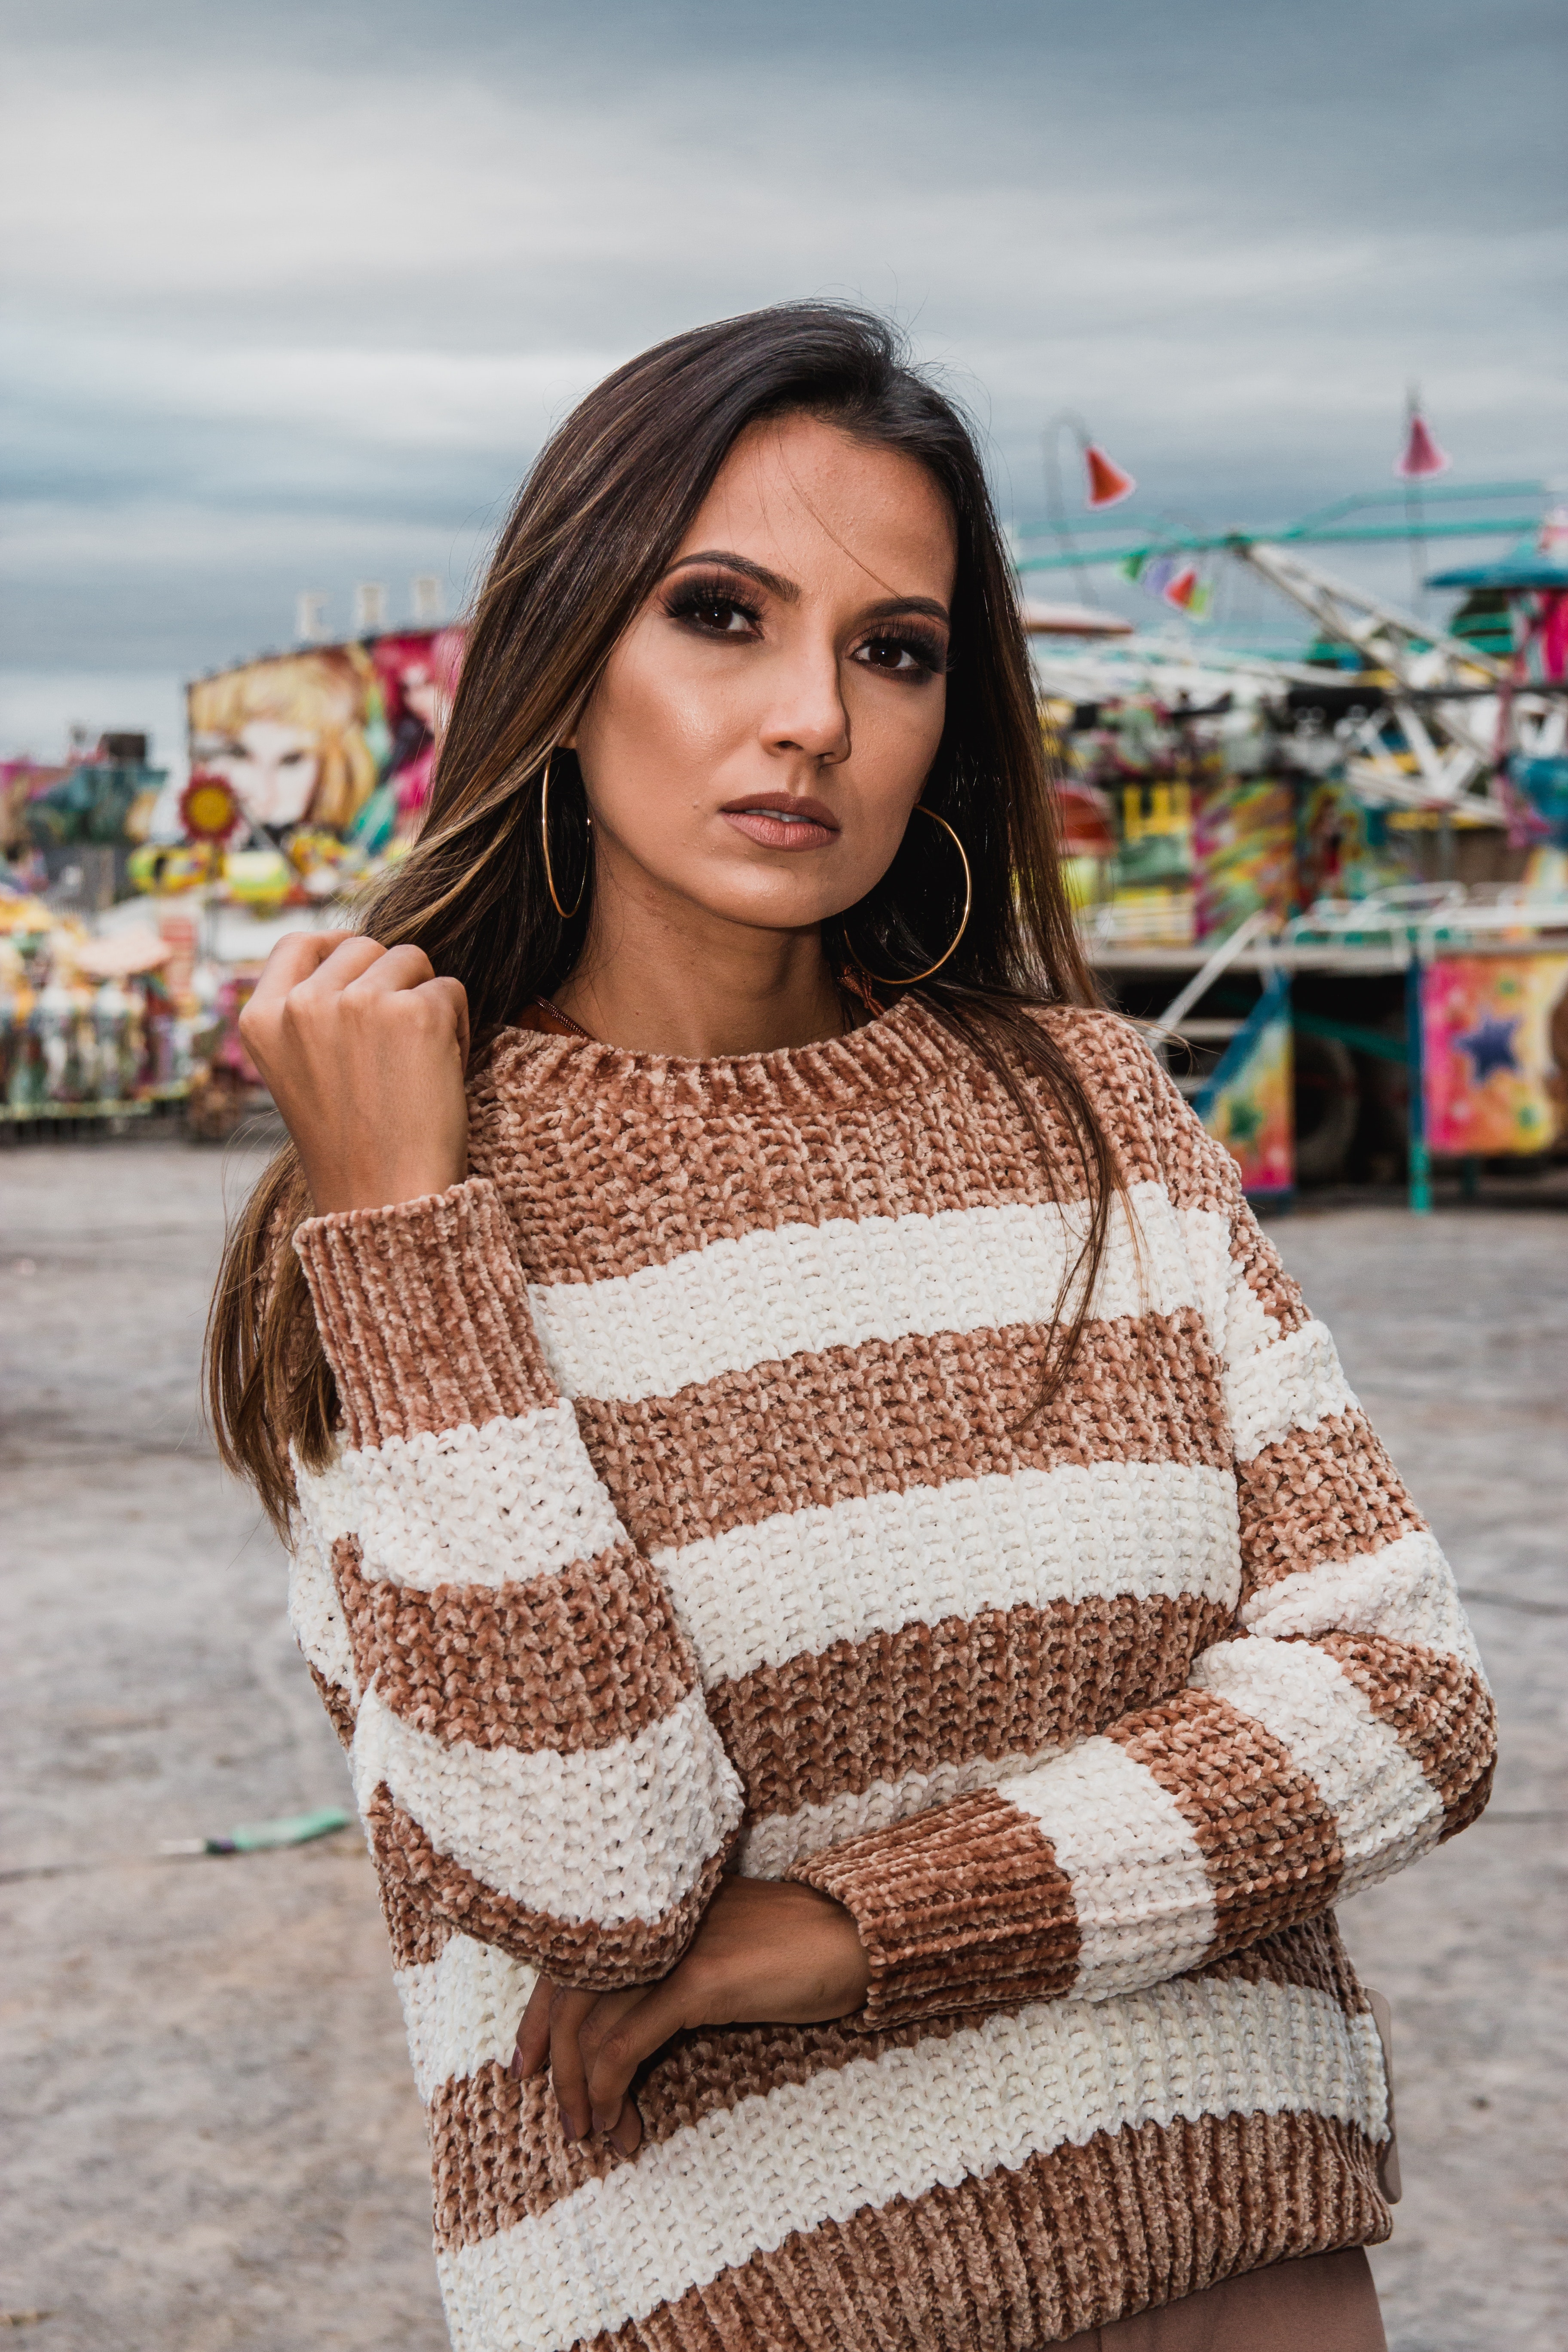
face, clothing, beauty, blue, head, skin, yellow, fashion, outerwear, photo shoot, lip, model, photography, eye, textile, summer, neck, brown hair, dress, long hair, sweater, vacation, pattern, top, fashion design, beige, sitting, portrait photography, style, wool, beach, sleeve